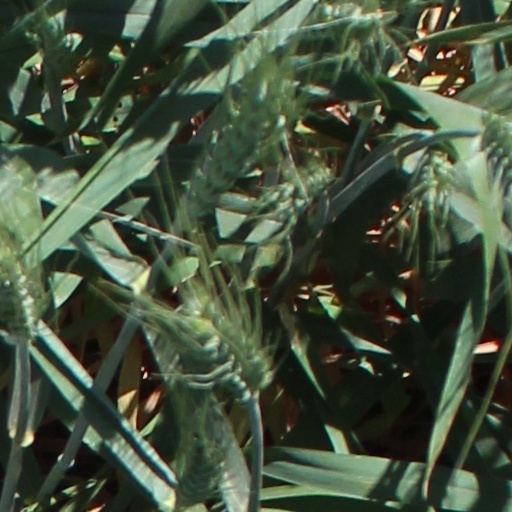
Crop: wheat